Red Canzian

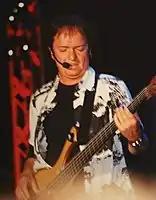

Bruno "Red" Canzian (born 30 November 1951) is a songwriter, lead vocalist and bassist of the Italian band Pooh.